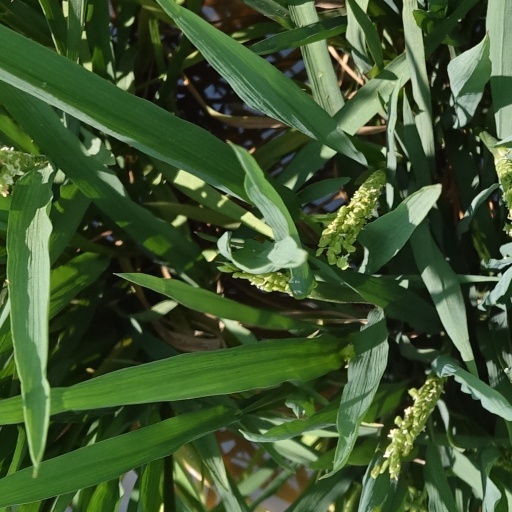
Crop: rice